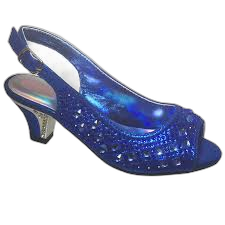
Waste category: shoes